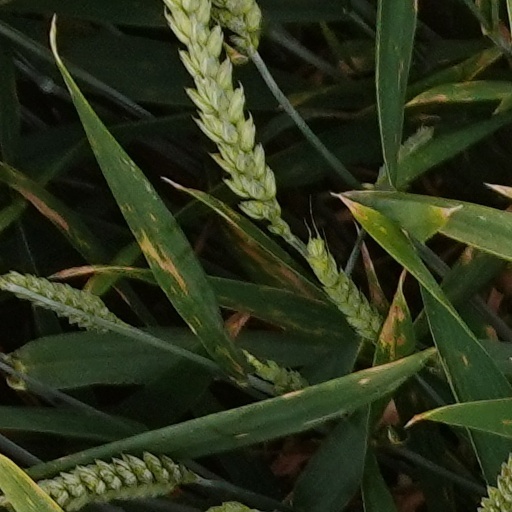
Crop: wheat